Hi-Point Model JCP

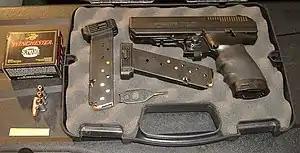
Hi-Point Model JCP

The firing pin in this design also acts as the ejector. It is possible to have a 'out of battery detonation' while hand cycling live ammo through the gun due to this. This means that it is not safe to hand cycle live ammo through the gun and care is taken while unloading it.